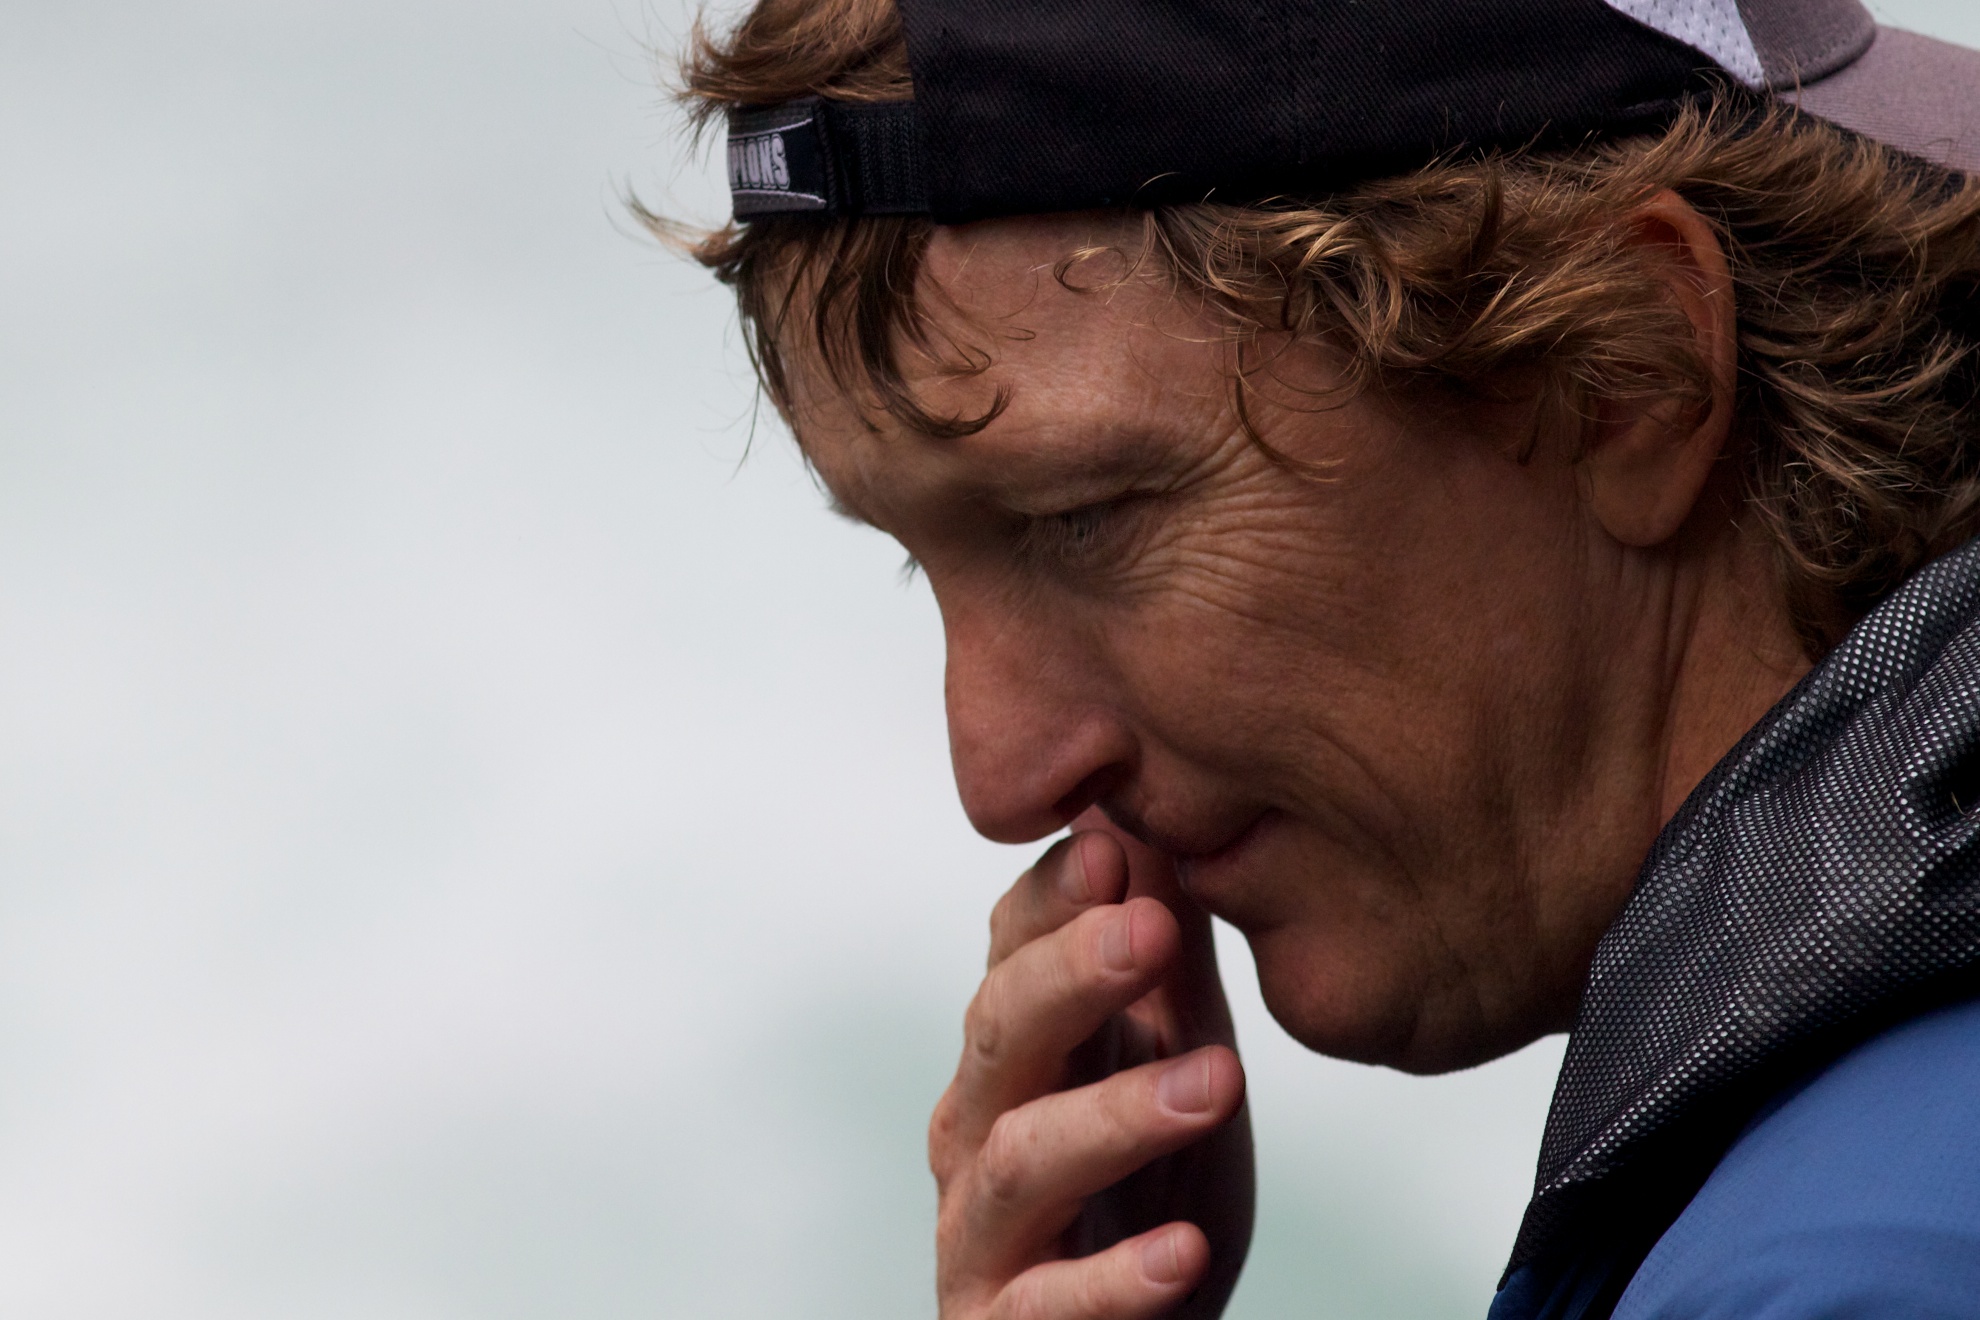
man, person, male, portrait, facial expression, washington, close up, eye, glasses, head, organ, odyssey, emotion, interaction, sense, facial hair